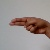
The image shows a hand gesture representing the letter 'H' in Indian Sign Language.